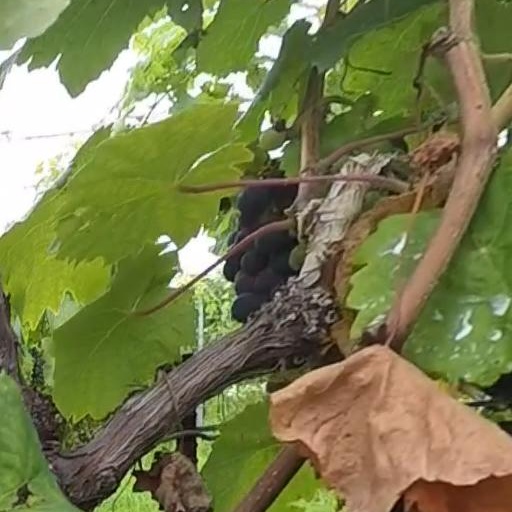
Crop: grape